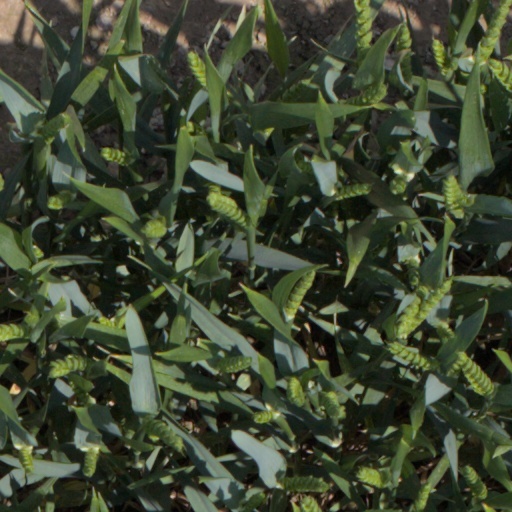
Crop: wheat